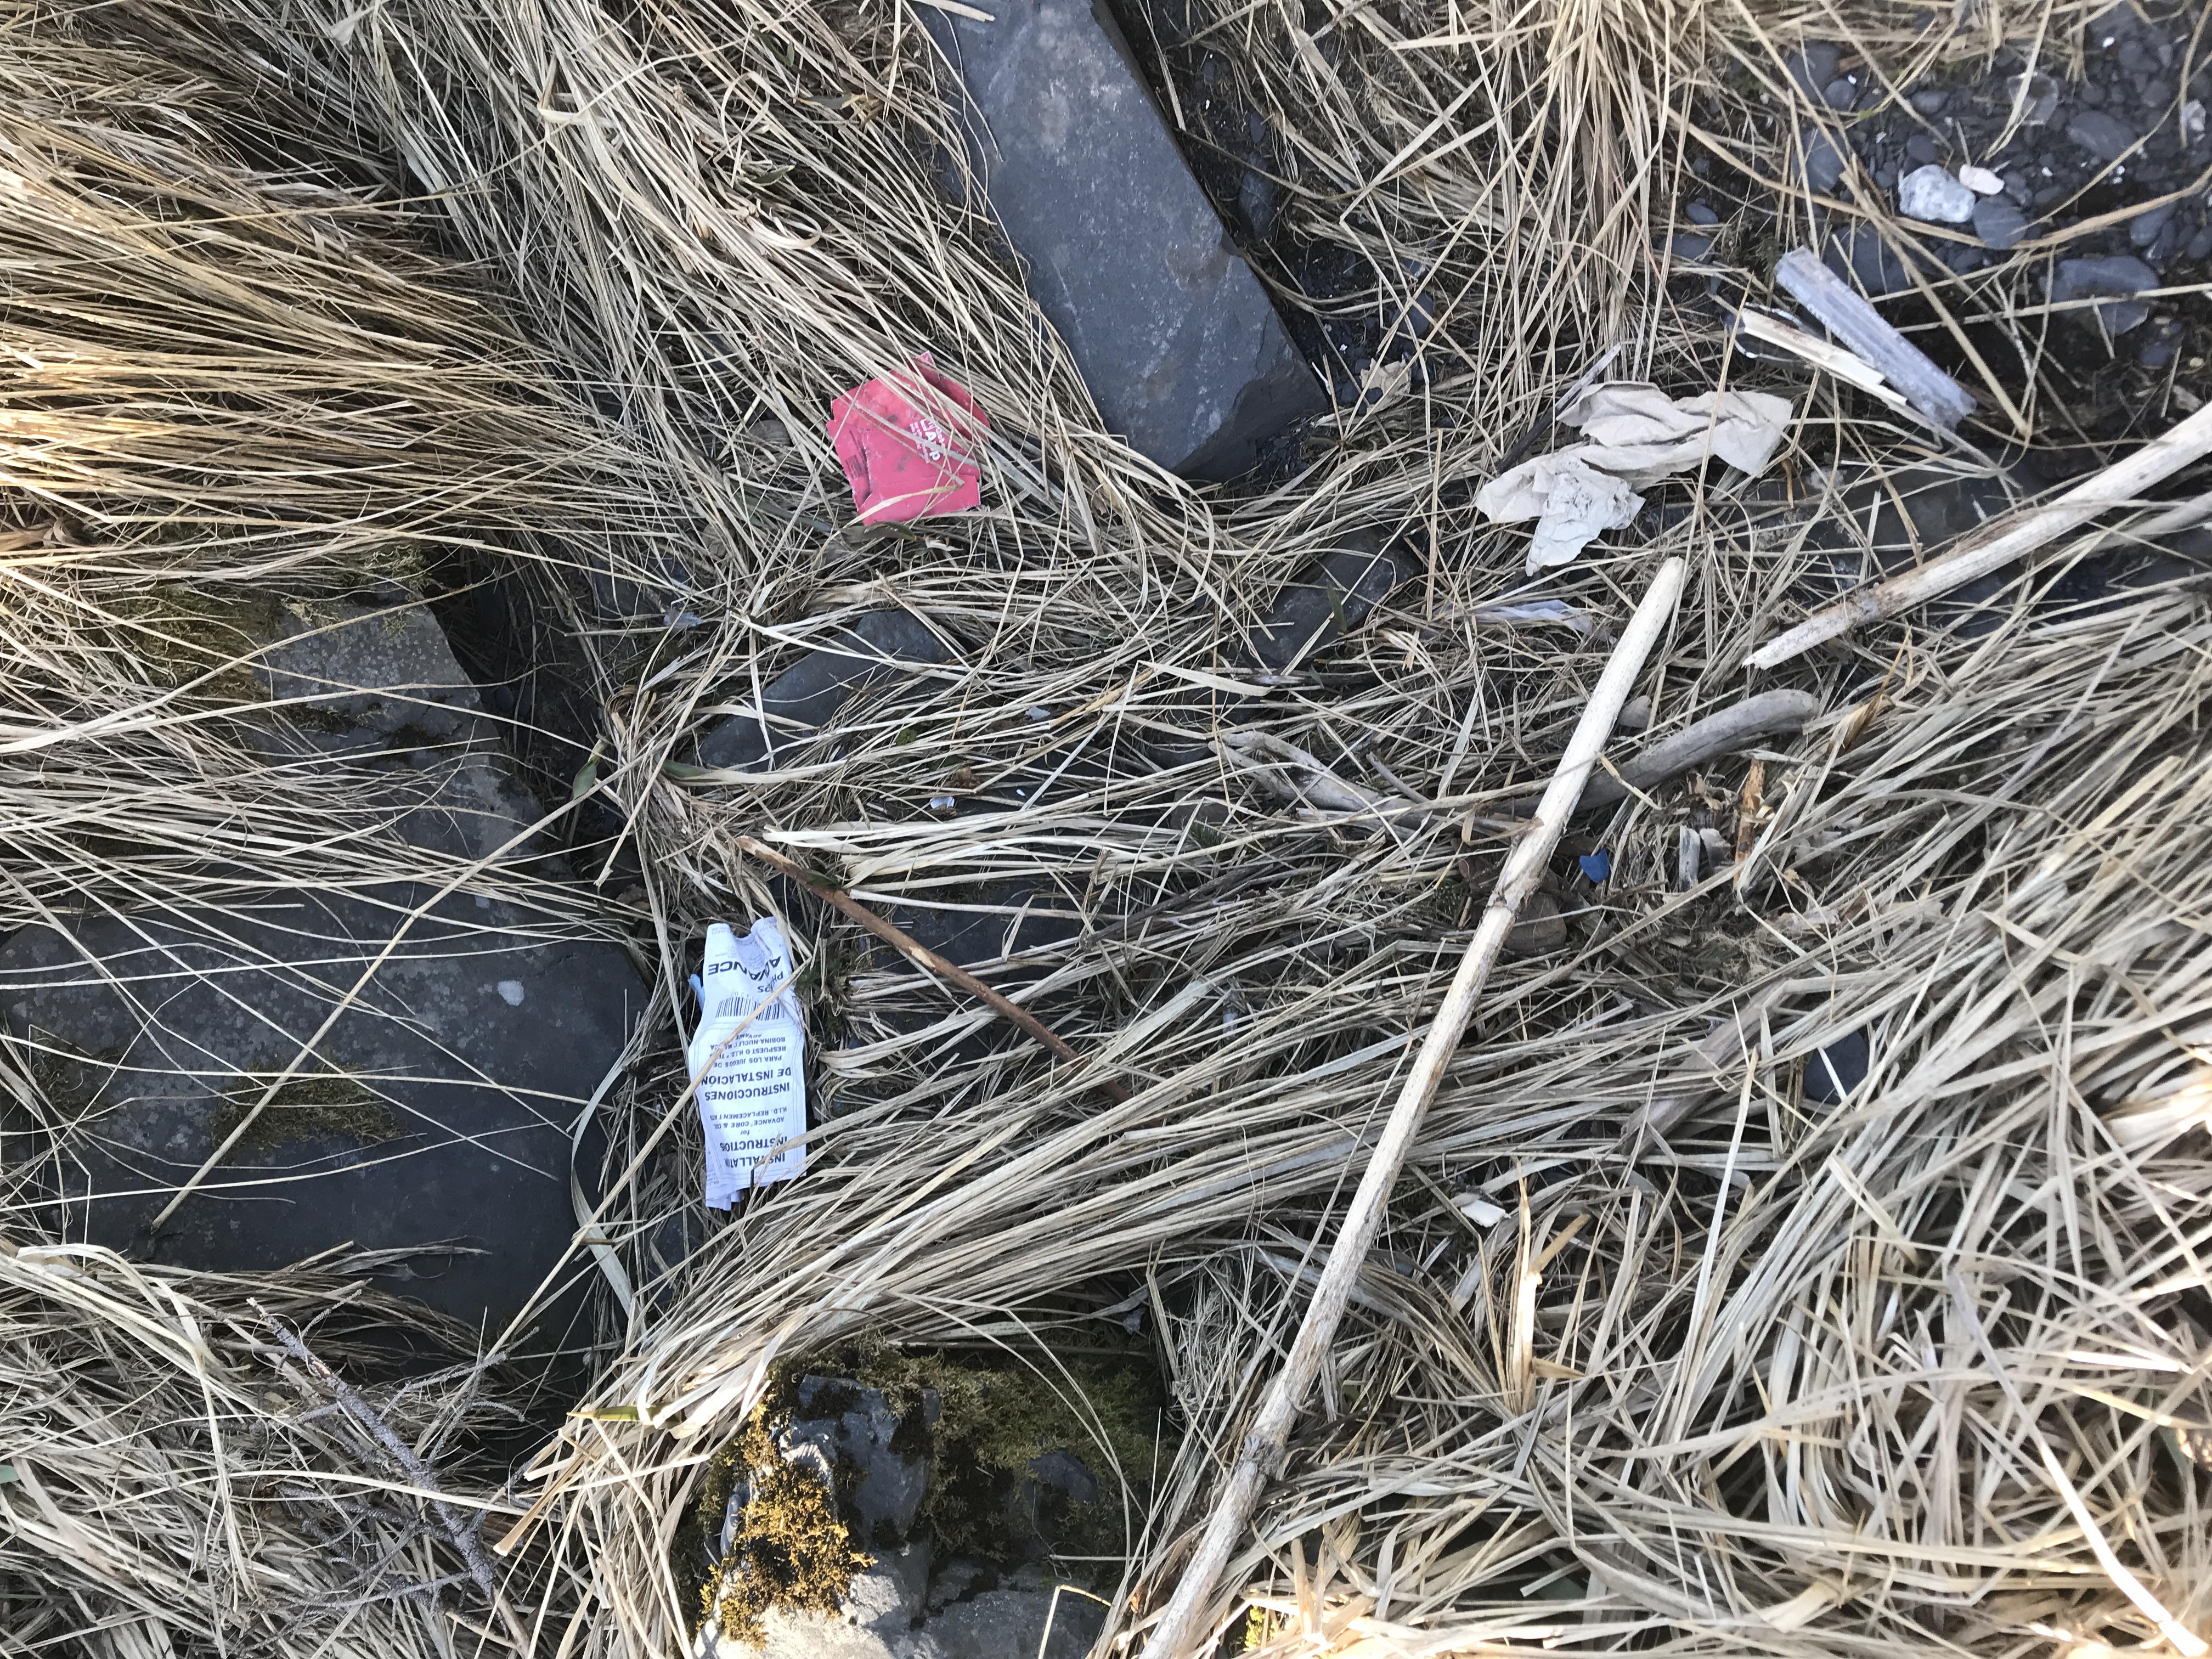
Object: Normal paper (Paper)

Object: Meal carton (Carton)

Object: Plastic film (Plastic bag & wrapper)

Object: Tissues (Paper)

Object: Other plastic (Other plastic)

Object: Unlabeled litter (Unlabeled litter)